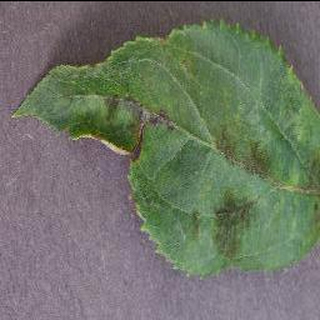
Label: apple_apple_scab